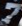
Number: 7